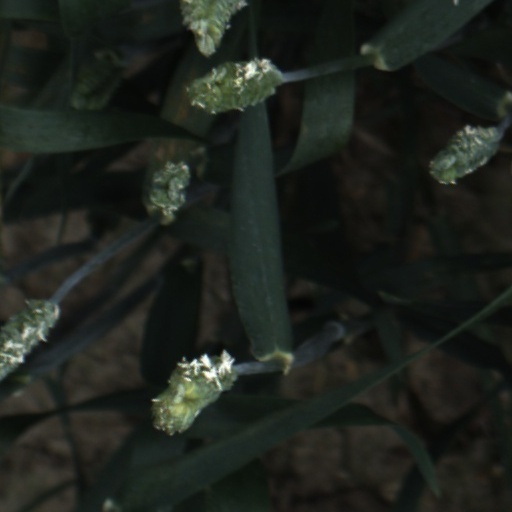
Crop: wheat